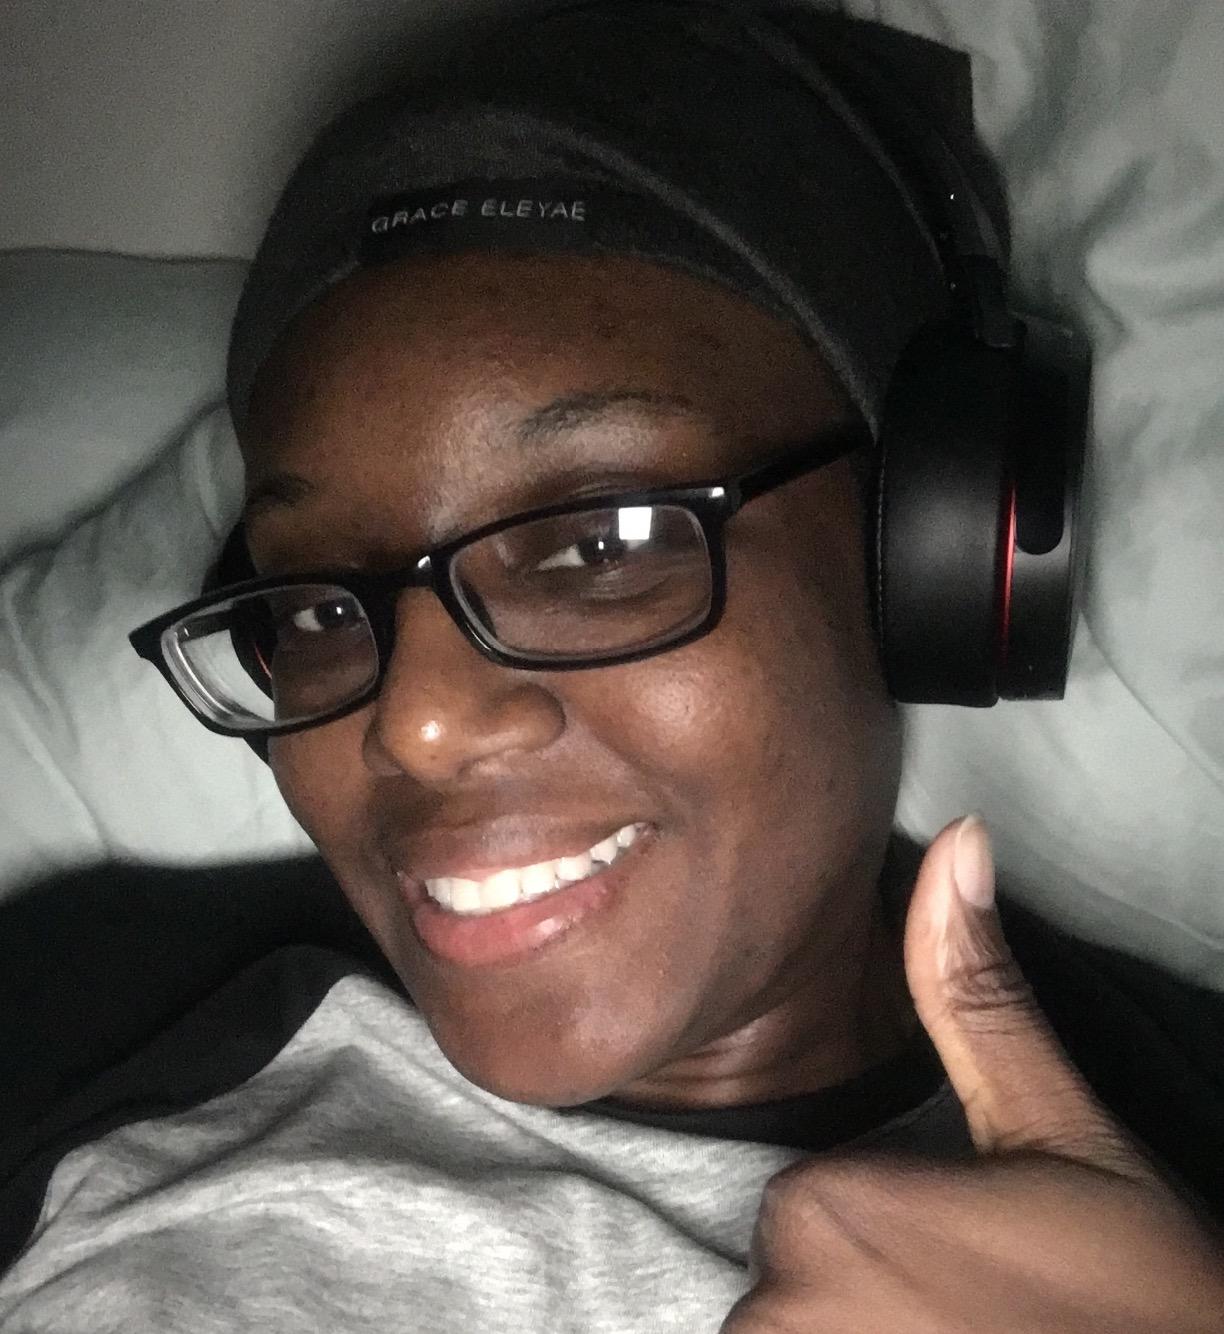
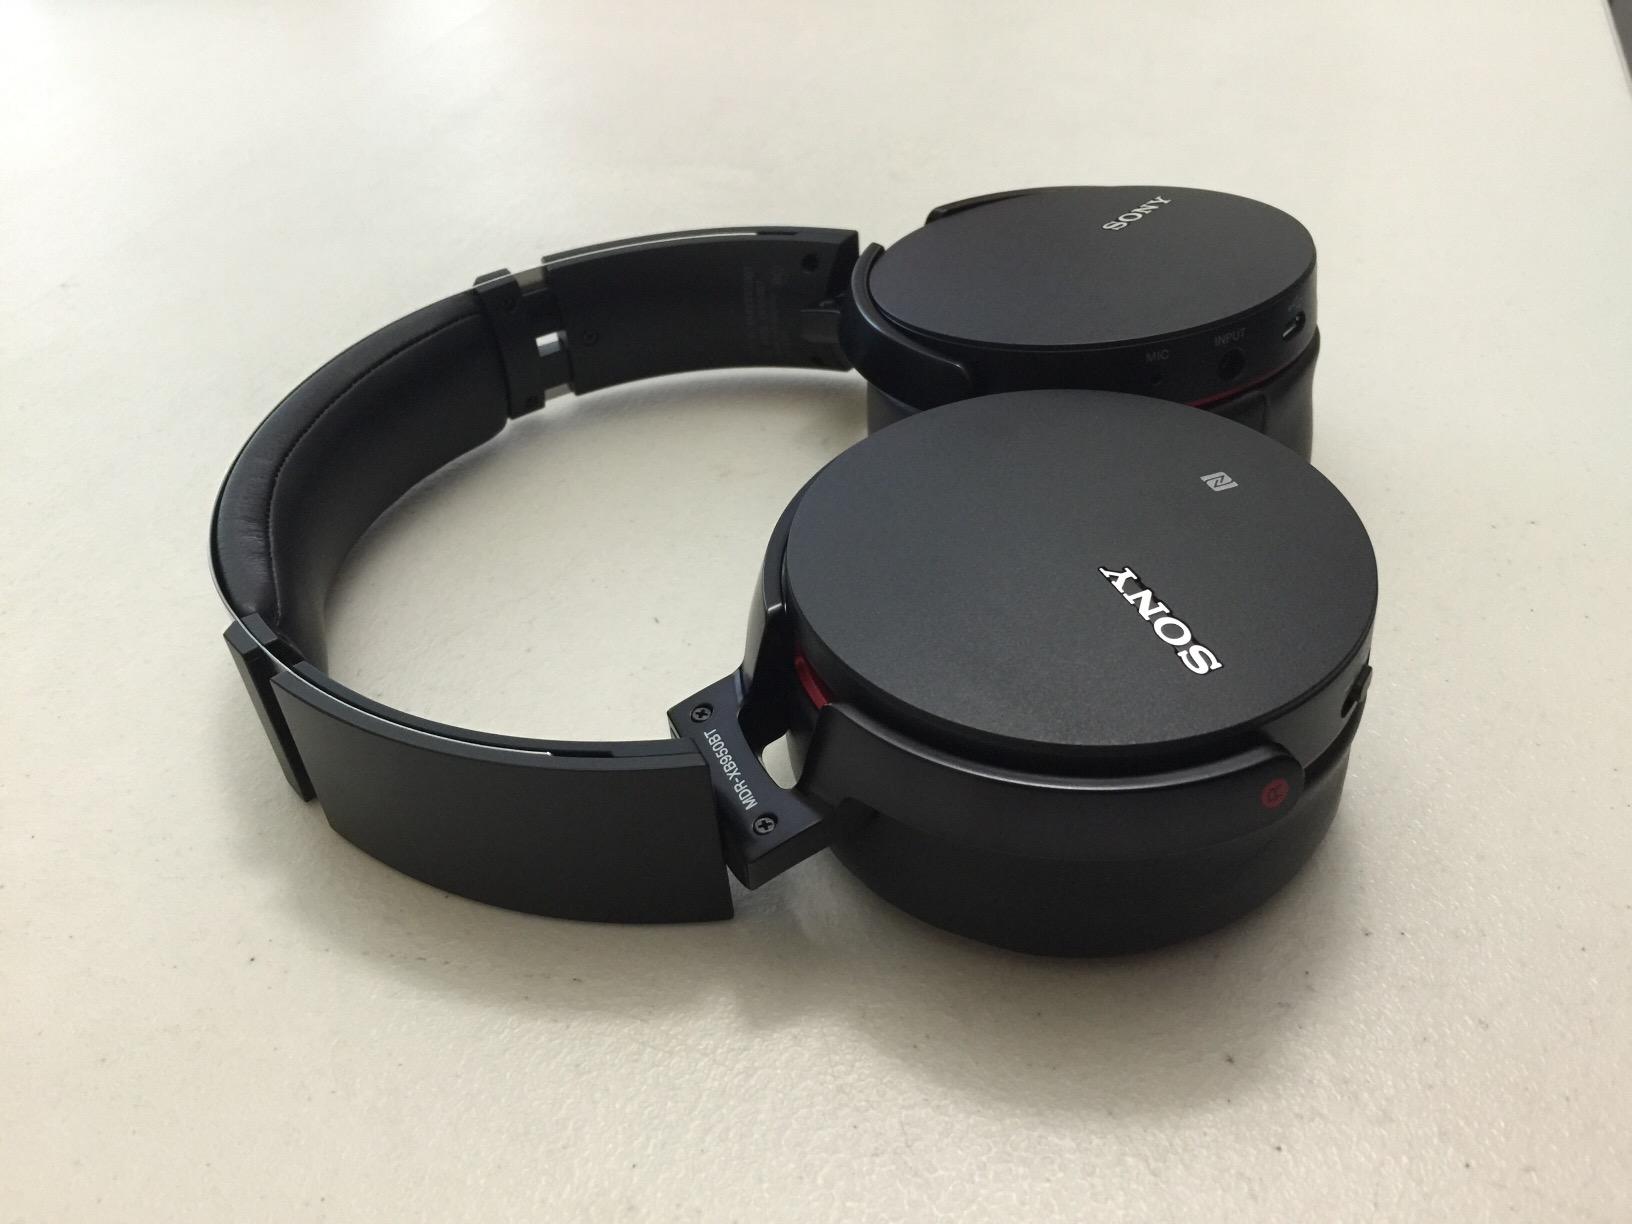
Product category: headphones
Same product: yes